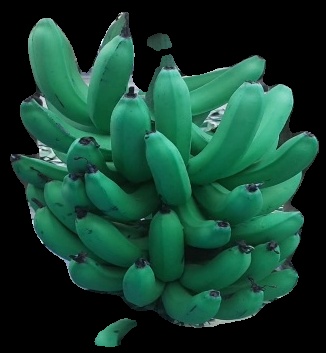
Variety: pachbale
Grade: grade3